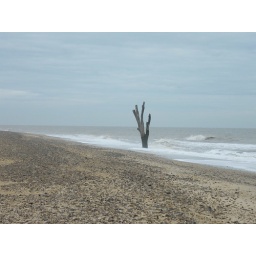
Tree stump still standing in the sand about 50 metres from the high tide line.The effect of erosion by the sea.